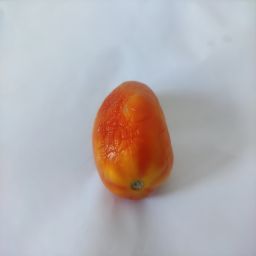
Crop: Tomato
Quality: Old